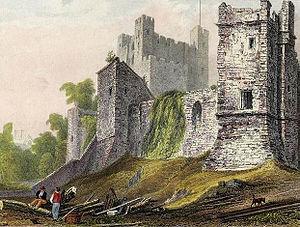
Le château de Rochester est un château médiéval situé dans la ville britannique de Rochester, dans le comté de Kent en Angleterre. Il se dresse sur la rive orientale de la Medway. Le donjon ou tour de pierre du XIIᵉ siècle, qui est la caractéristique la plus marquante du château, est l'un des mieux conservés d'Angleterre.